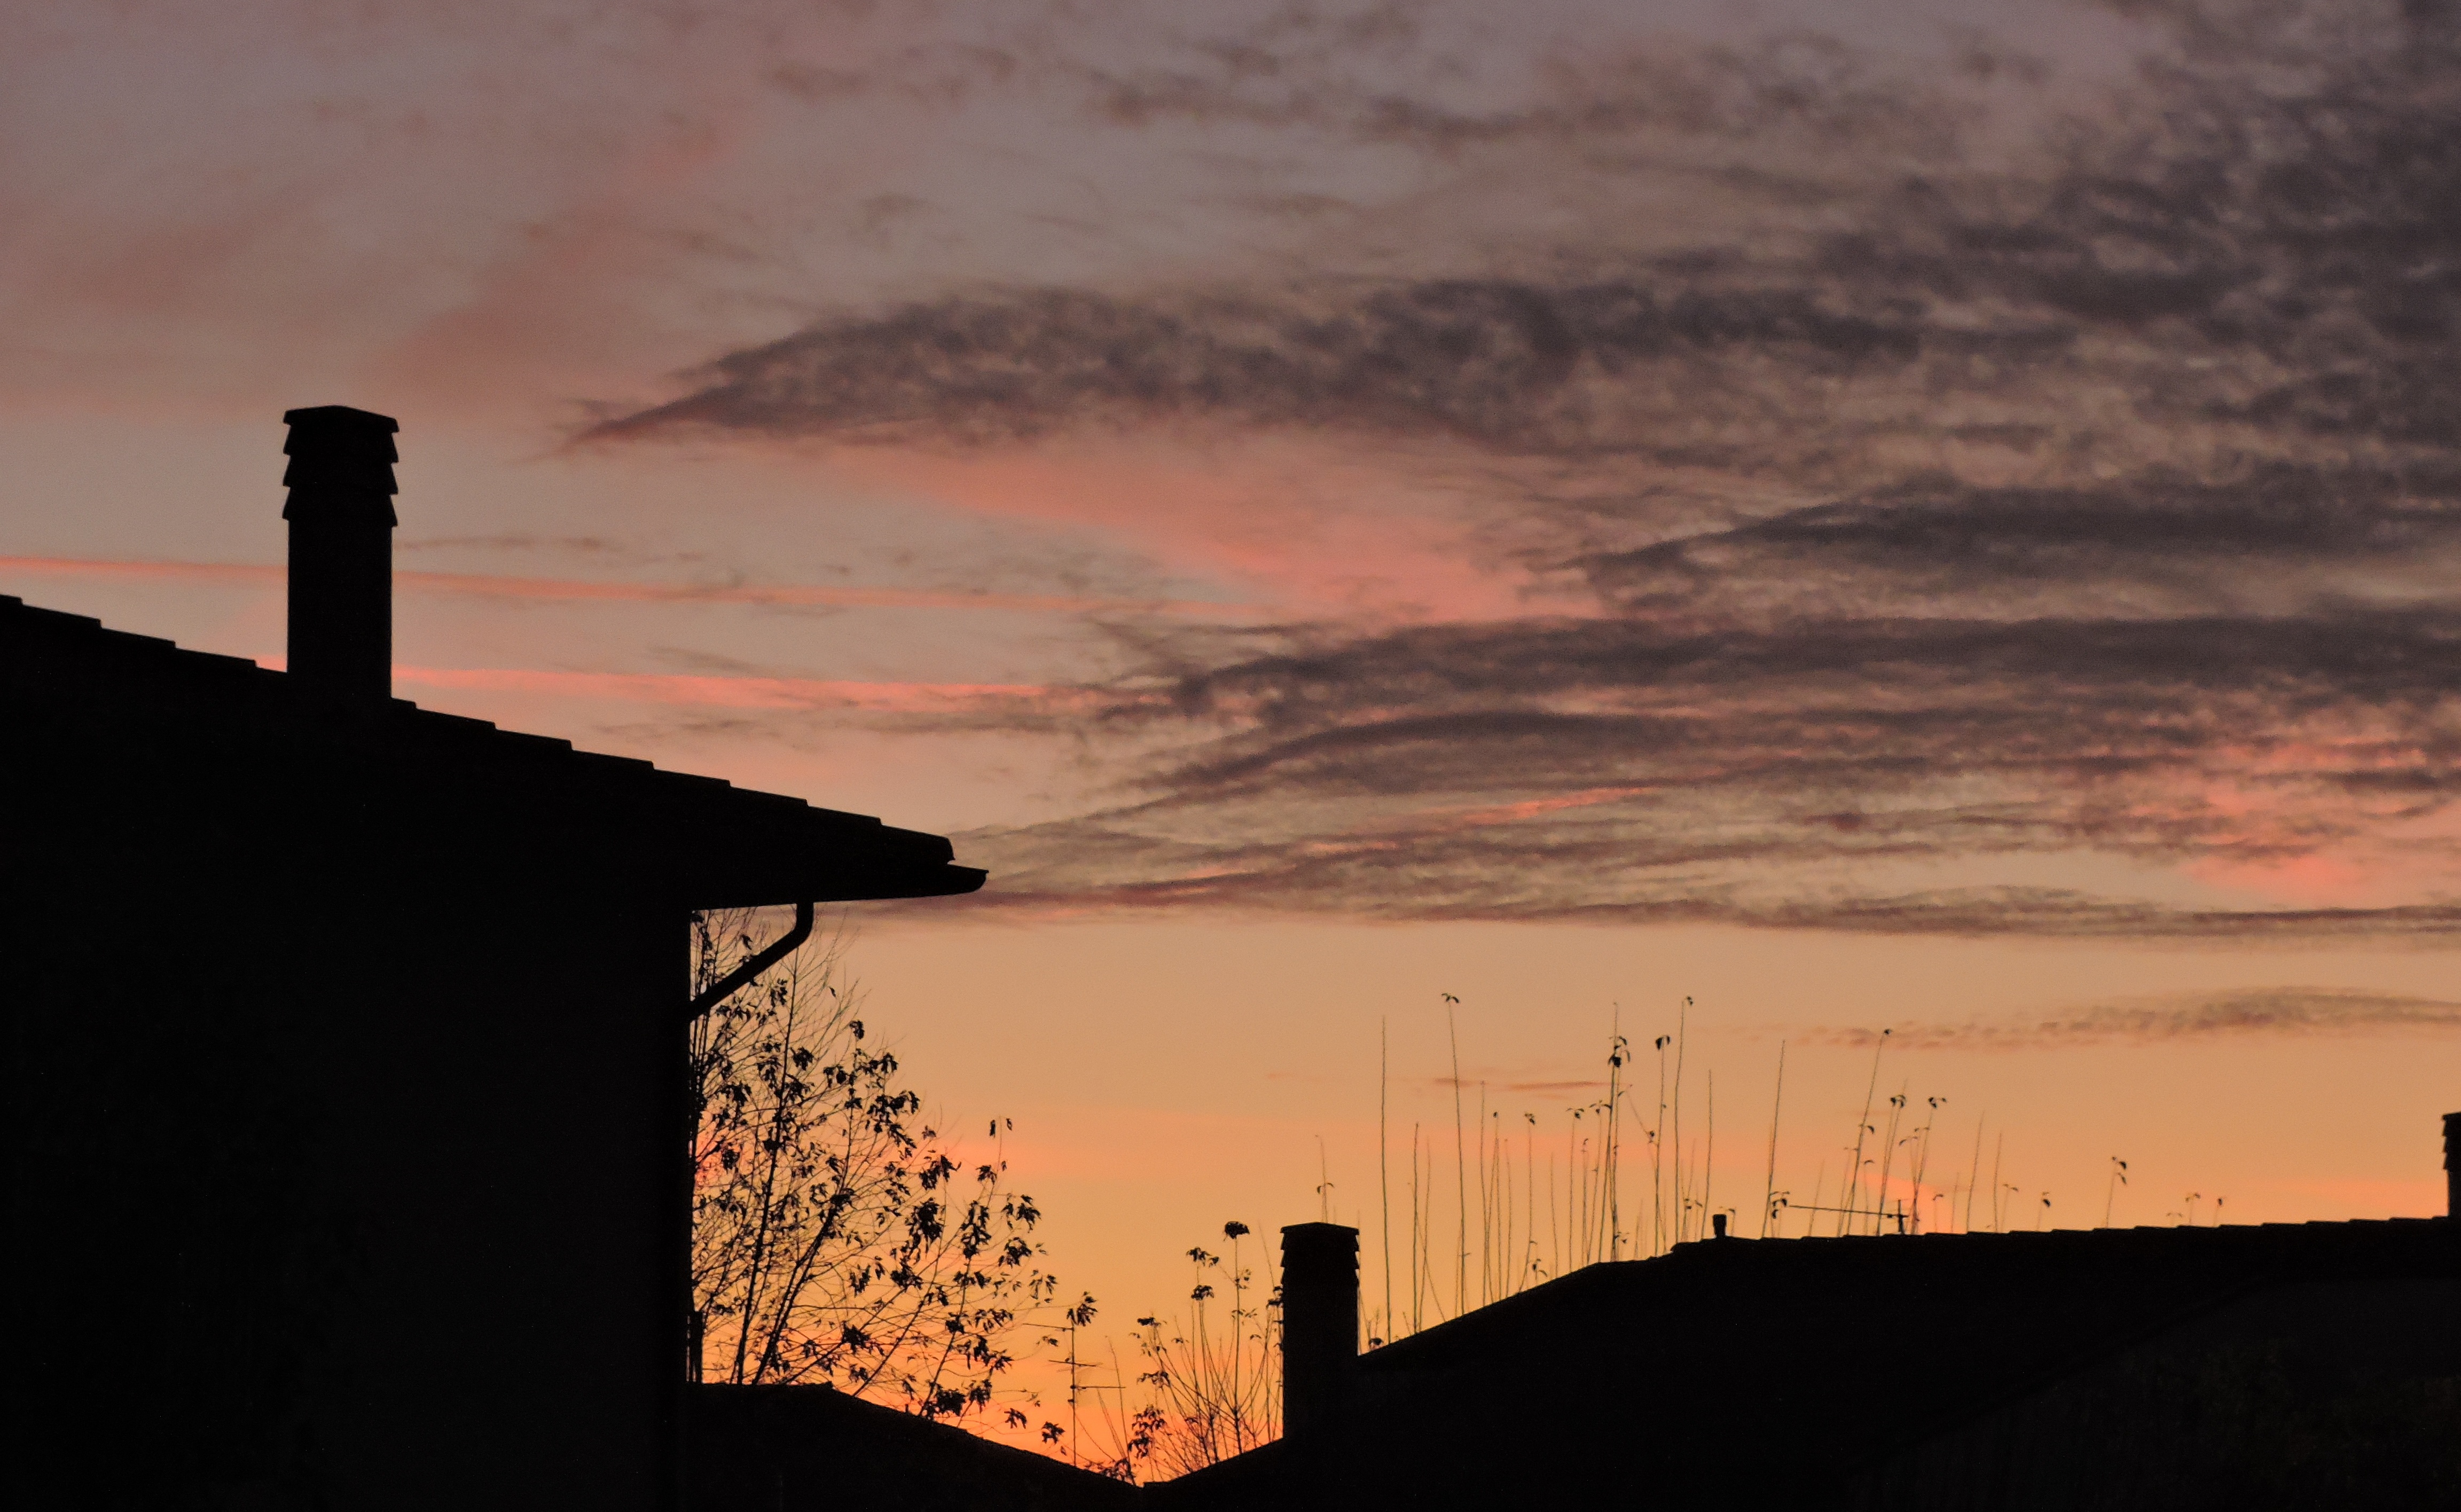
horizon, silhouette, cloud, sky, sun, sunrise, sunset, skyline, house, sunlight, morning, dawn, dusk, evening, twilight, tower, fireplace, clouds, palazzo, silhouettes, afterglow, atmospheric phenomenon